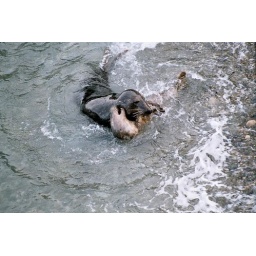
wild seals at wicklow head play and flirt in the water and on the pebble beach at Wicklow head in October.